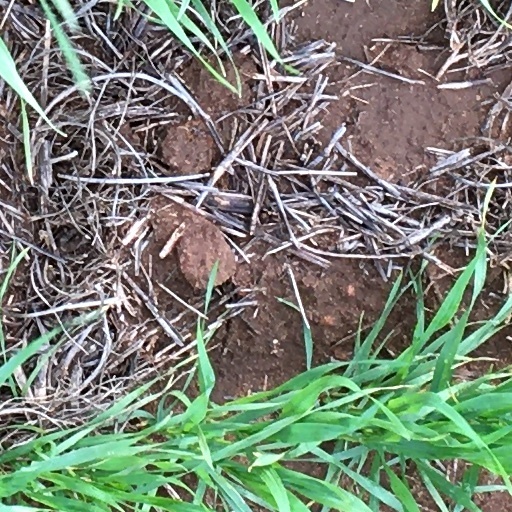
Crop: wheat